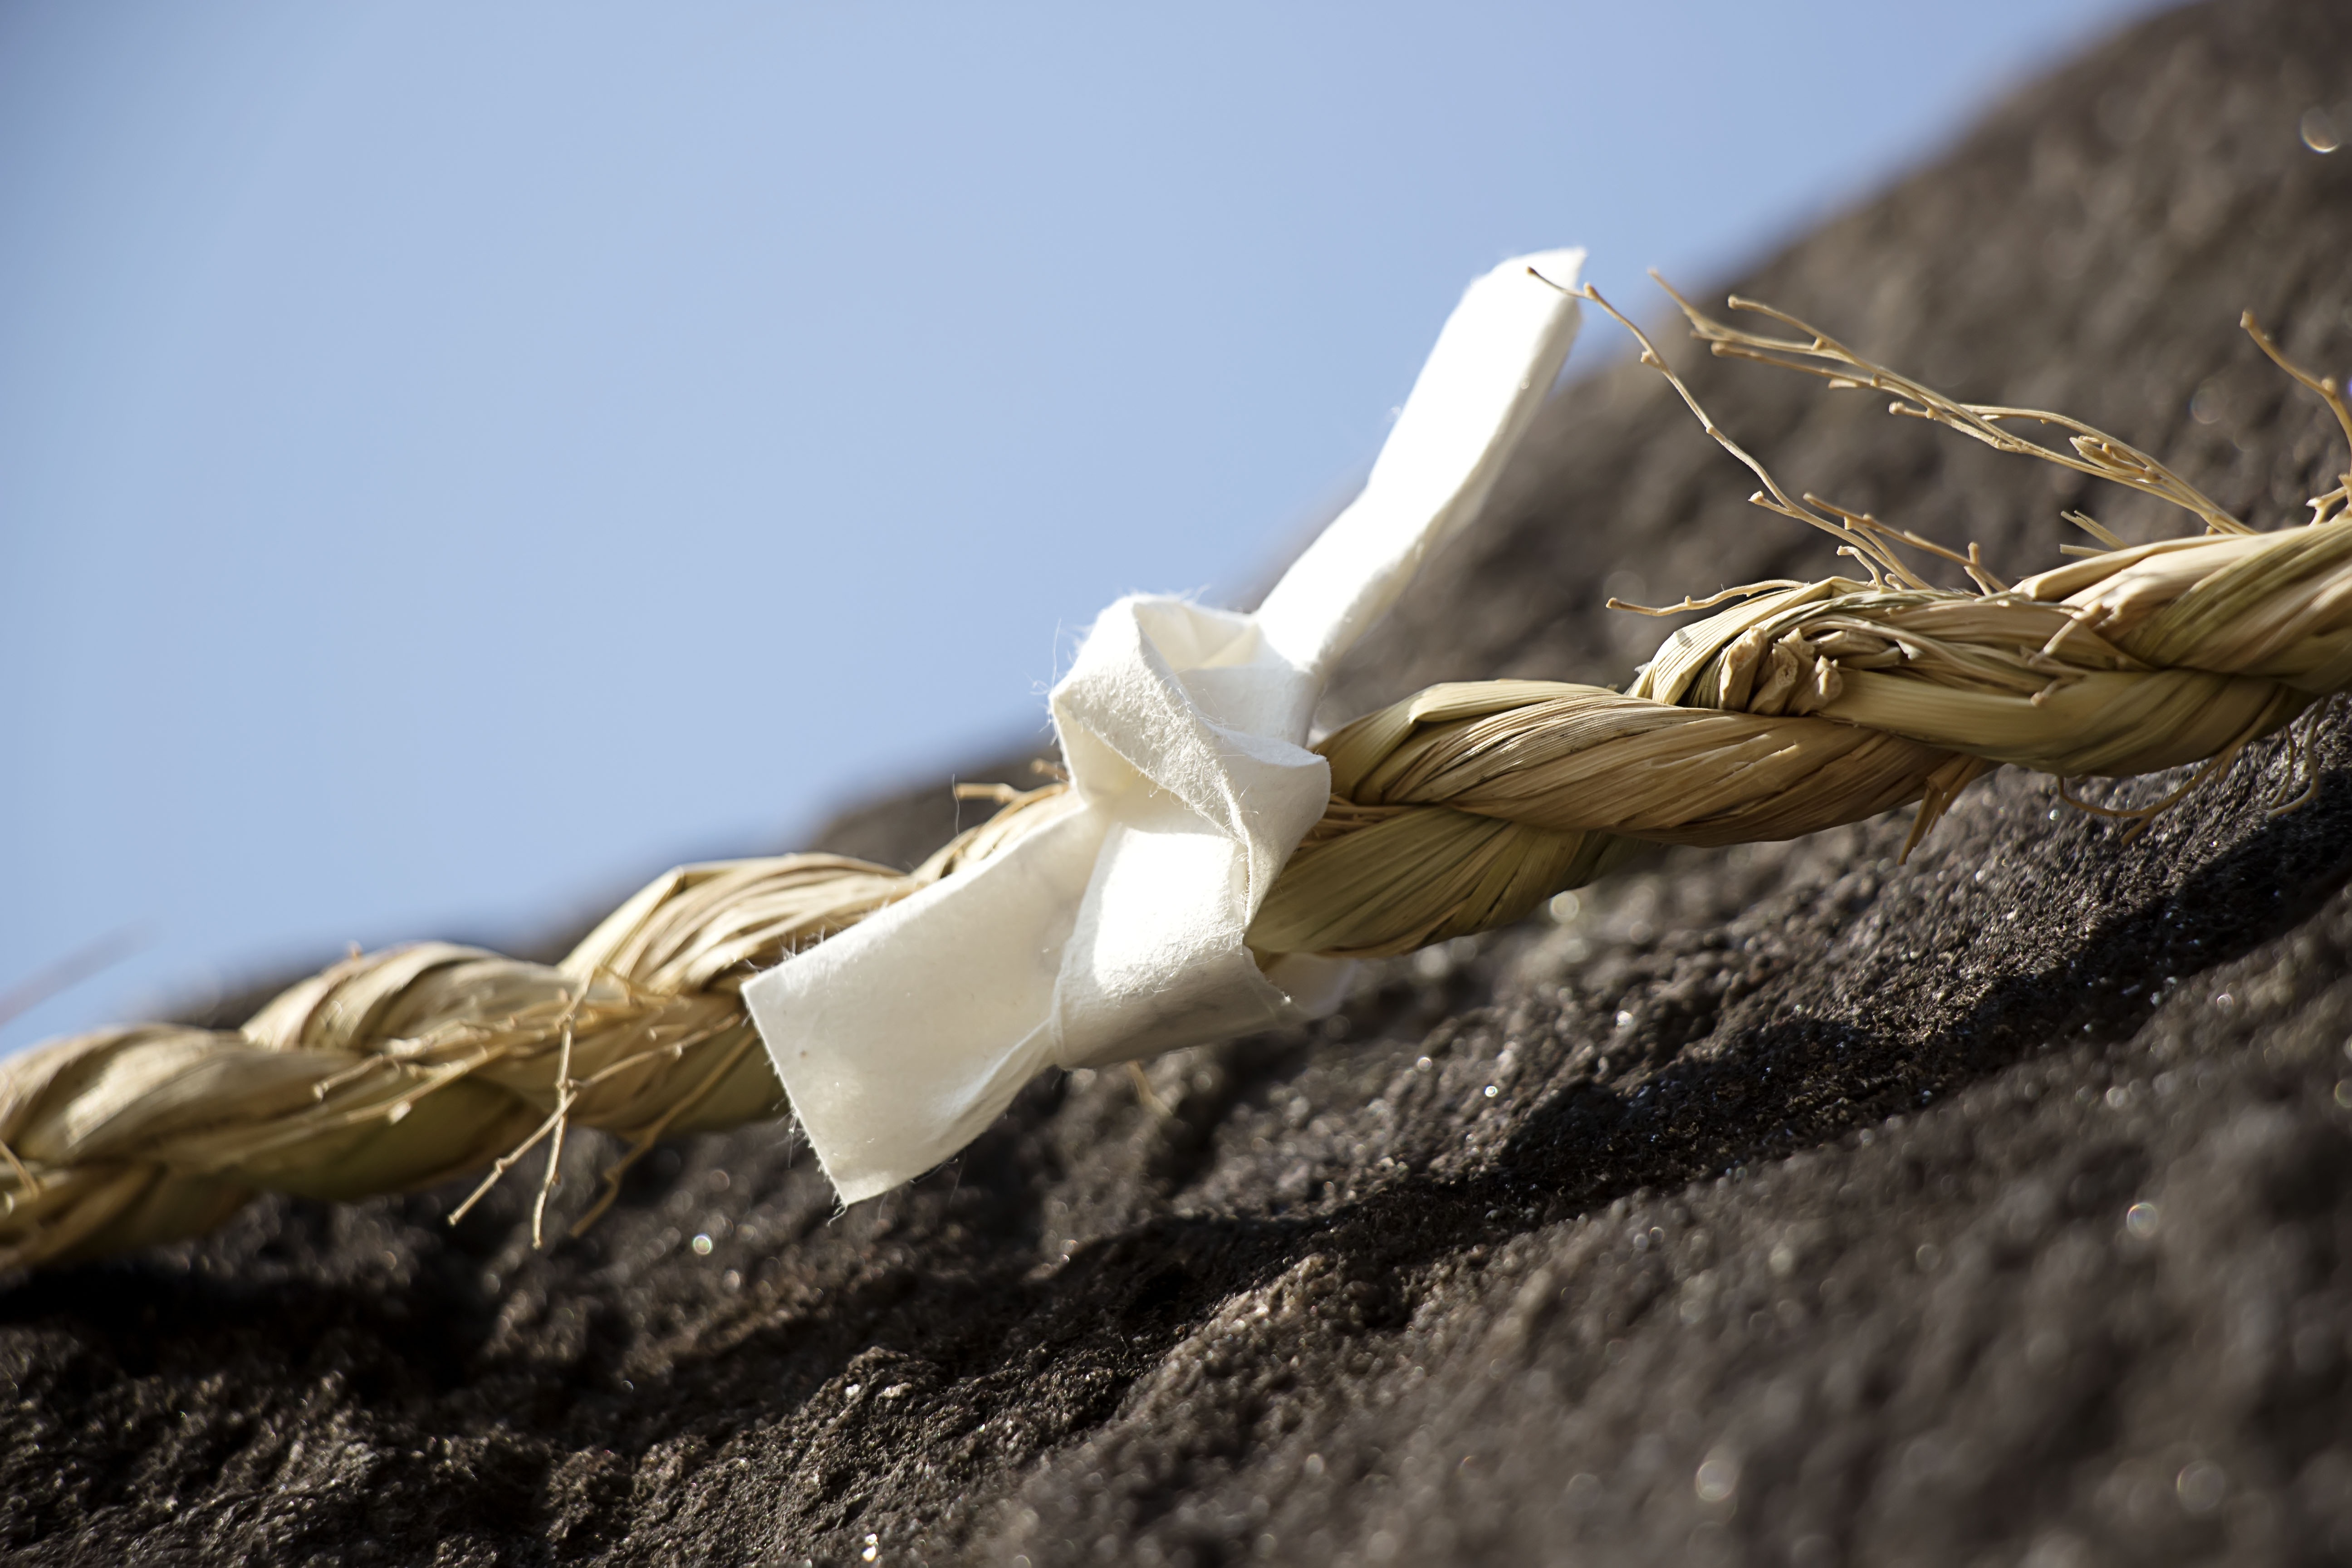
hand, sand, rock, sky, wood, wish, material, note, close up, temple, hope, prayer, letters, feast, genesis, section, macro photography, asshole, republic of korea, new year's day, hanok, traditional temples, new year's resolutions, in the new year, folk village